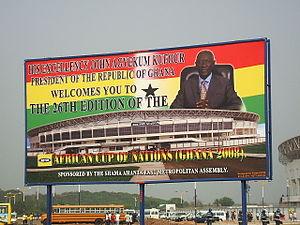
Sekondi, ou Sekondi-Takoradi, est une ville et port du sud-ouest du Ghana, capitale de la région Occidentale, sur le golfe de Guinée, à proximité de la Côte d'Ivoire. C'est la troisième plus grande ville du pays, avec une population d'environ 445 000 personnes en 2012, un centre commercial et industriel. Les industries principales sont le bois de construction, le contreplaqué, les cigarettes, la Construction navale et la réparation des chemins de fer. La ville est située sur la principale ligne ferroviaire reliant Accra et Kumasi.